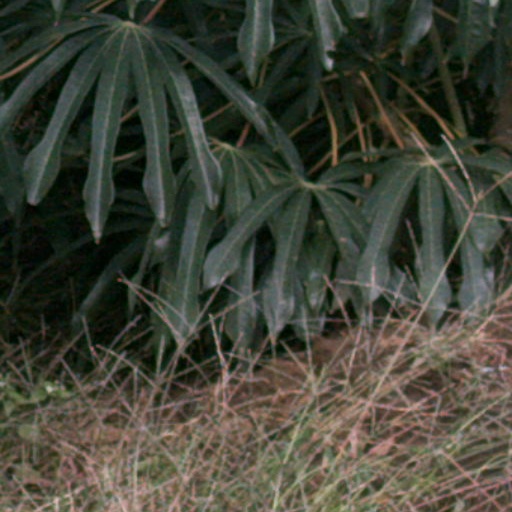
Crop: cassava